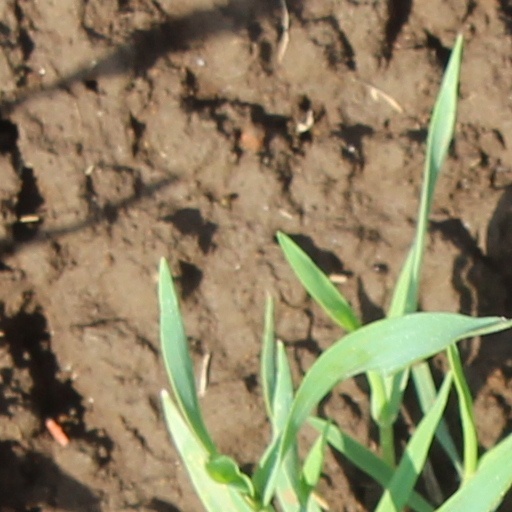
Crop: wheat